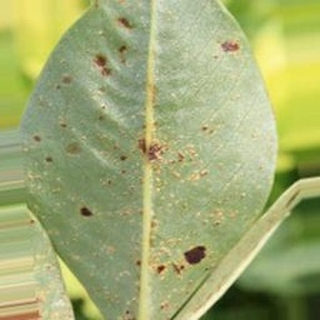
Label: groundnut_rust